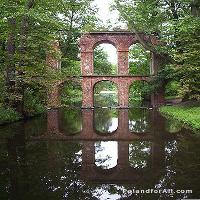
Weather: cloudy or overcast